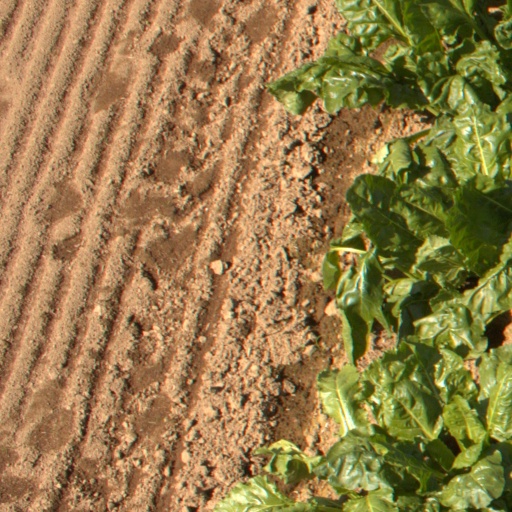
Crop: sugar beet